Judy Millar

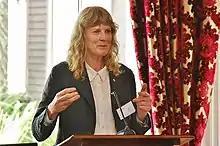
Millar at the Venice Biennale Youth Forum in 2017

Penelope Judith Millar (born 1957) is a New Zealand artist, who lives in Auckland, New Zealand and Berlin, Germany.